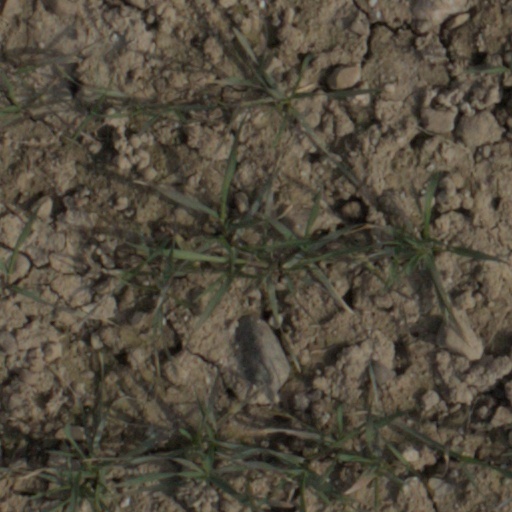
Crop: wheat